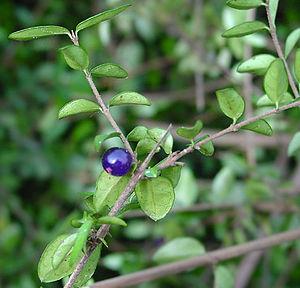
Chèvrefeuille arbustif
Lonicera nitida, le Chèvrefeuille arbustif ou Chèvrefeuille nain, est un arbrisseau de la famille des caprifoliacées.